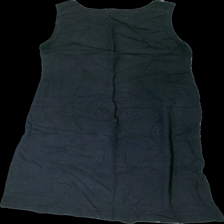
View: back
Type: Dress
Category: Ladies
Brand: Indiska
Colors: Grey
Material: 57% viscose, 43% cotton
Cut: Regular, C-collar
Size: L
Stains: Minor
Price range: 50-100
Recommended usage: Export
Comment: washed out/sun bleached